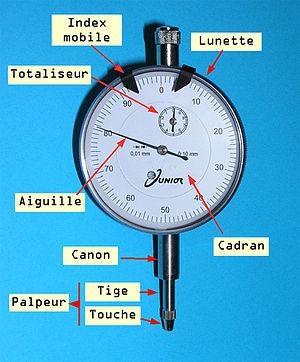
Comparateur mécanique à cadran à tige rentrante radiale.
Le comparateur est un appareil de mesure de longueur. Il n'indique pas une mesure absolue mais une mesure relative par rapport à un point de référence.